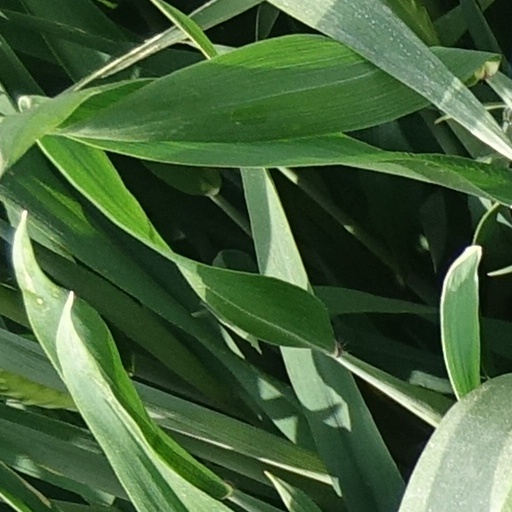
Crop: wheat